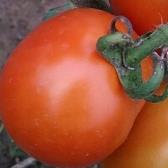
Crop: Tomato
Condition: healthy-fruit